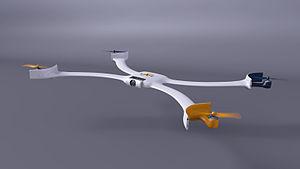
Nixie est un petit drone équipé d'une caméra. Lorsque le drone est inactif, il se porte au poignet à l'instar d'une montre. Une fois activé, il se transforme en quadrirotor.